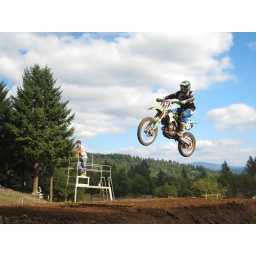
Eddie flying over the table top